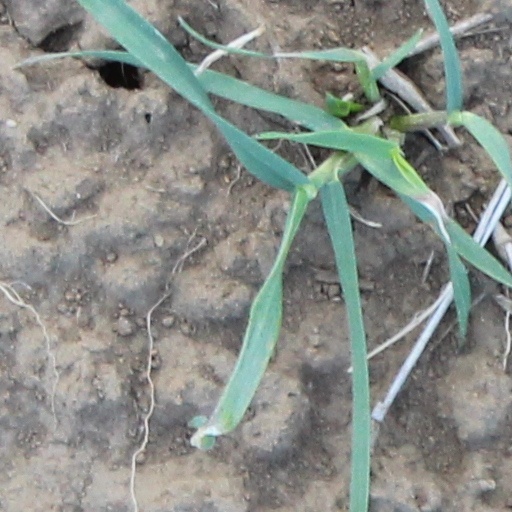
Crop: wheat